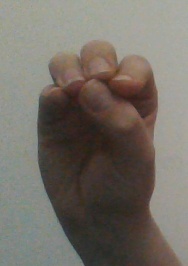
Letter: ha